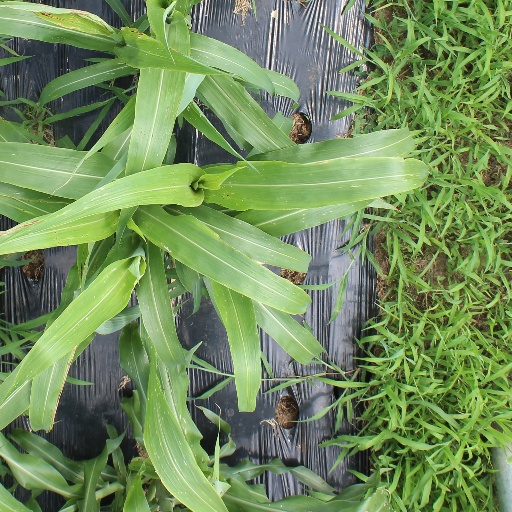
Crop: sorghum